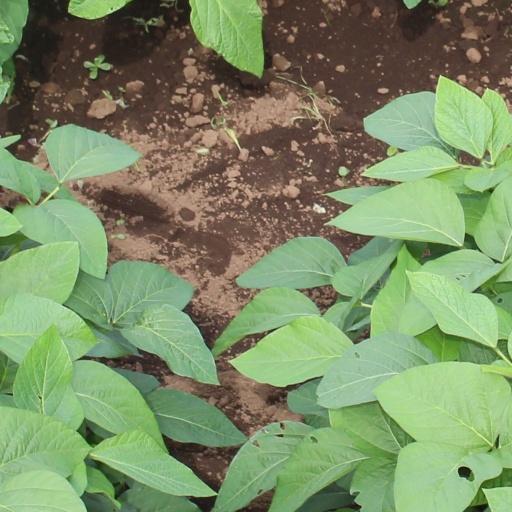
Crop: soybean